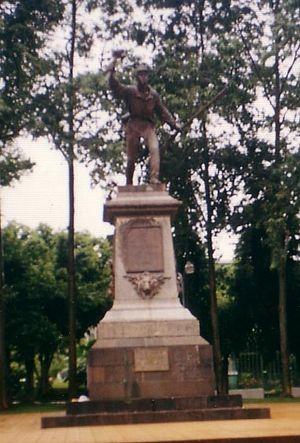
Juan Santamaría, né le 29 août 1831 et mort le 11 avril 1856, est reconnu officiellement comme le héros national de la République du Costa Rica en raison des évènements vécus lors de la Campagne nationale du Costa Rica. Son héroïsme est célébré le 11 avril, jour férié au Costa Rica qui commémore la Bataille de Rivas au cours de laquelle il a été tué.